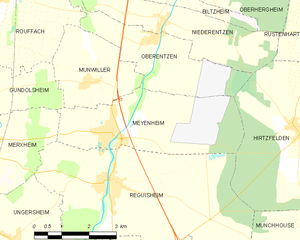
Carte des communes françaises